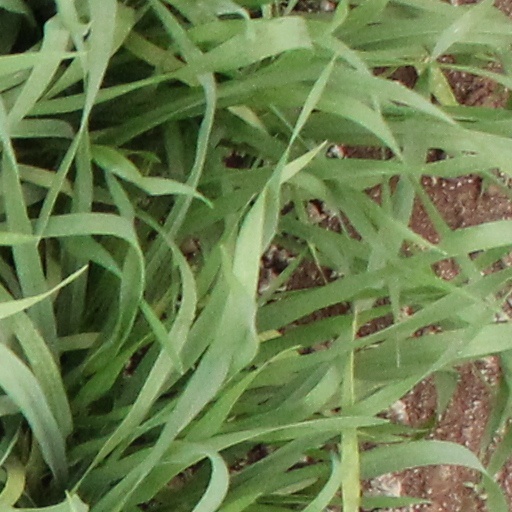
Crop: wheat